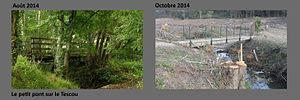
Le petit pont permet le franchissement du Tescou par le sentier de randonnée (GR de pays)
La chronologie du projet de barrage de Sivens relate chronologiquement les différents événements associés au projet de barrage de Sivens : des premières études à l'enquête publique, puis la contestation avec divers recours en justice, l'occupation du site et la manifestation du 25 octobre 2014 qui donne lieu à de violents affrontements entre certains activistes et les forces de l'ordre, et aboutit à la mort du manifestant Rémi Fraisse. Ce dramatique événement est suivi de la suspension des travaux et de discussions entre les différents acteurs pour définir les modalités de poursuite ou non du projet de barrage.
Le barrage de Sivens est un projet abandonné de barrage sur le cours du Tescou, un affluent du Tarn dans le bassin de la Garonne. Le projet initial est abandonné le 4 décembre 2015 par arrêté préfectoral.